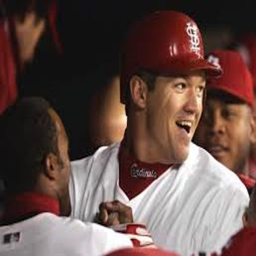
baseball player was considered for hall of fame , but was not chosen .